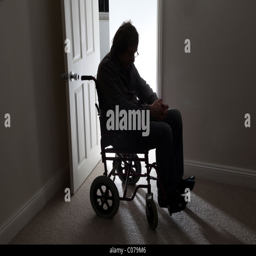
man in wheelchair , sitting alone in a dark room